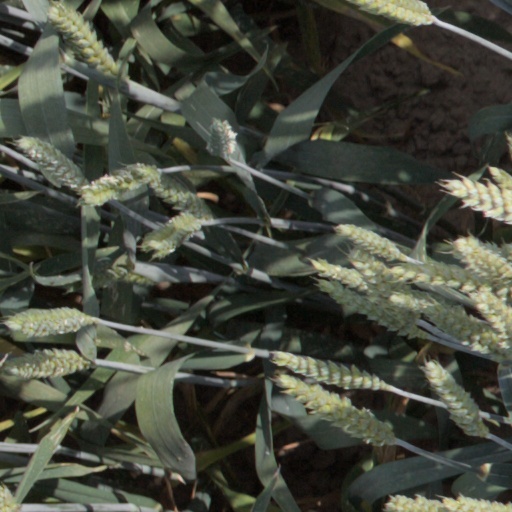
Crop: wheat